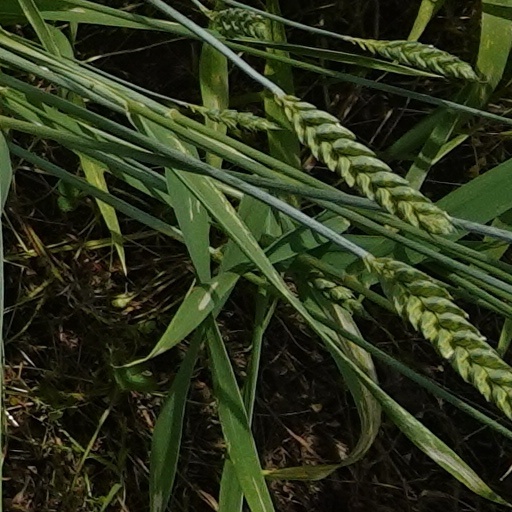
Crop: wheat